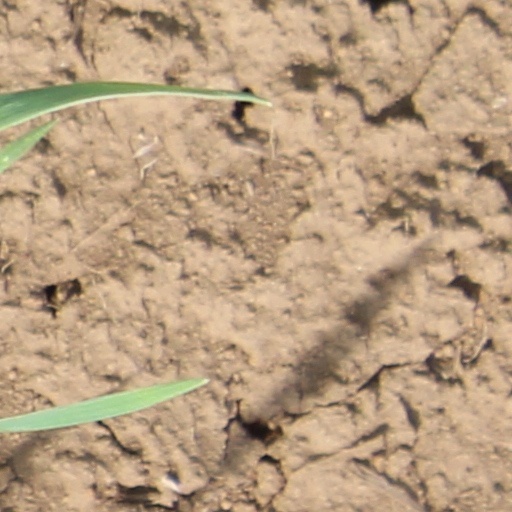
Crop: wheat